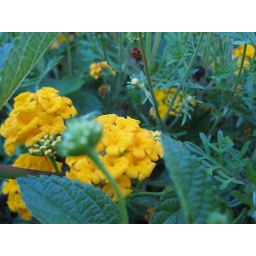
pictures of a flower bed in Port Colbourne